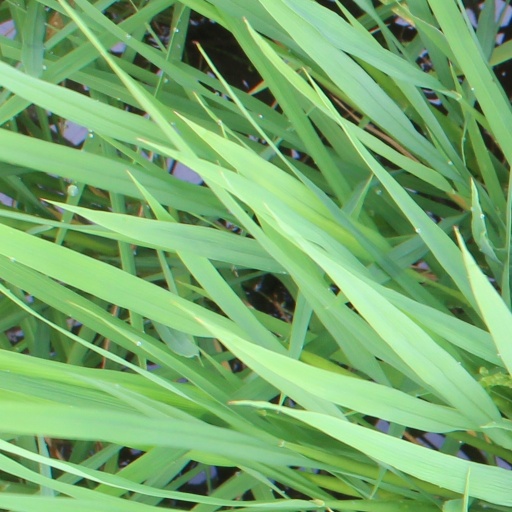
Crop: rice